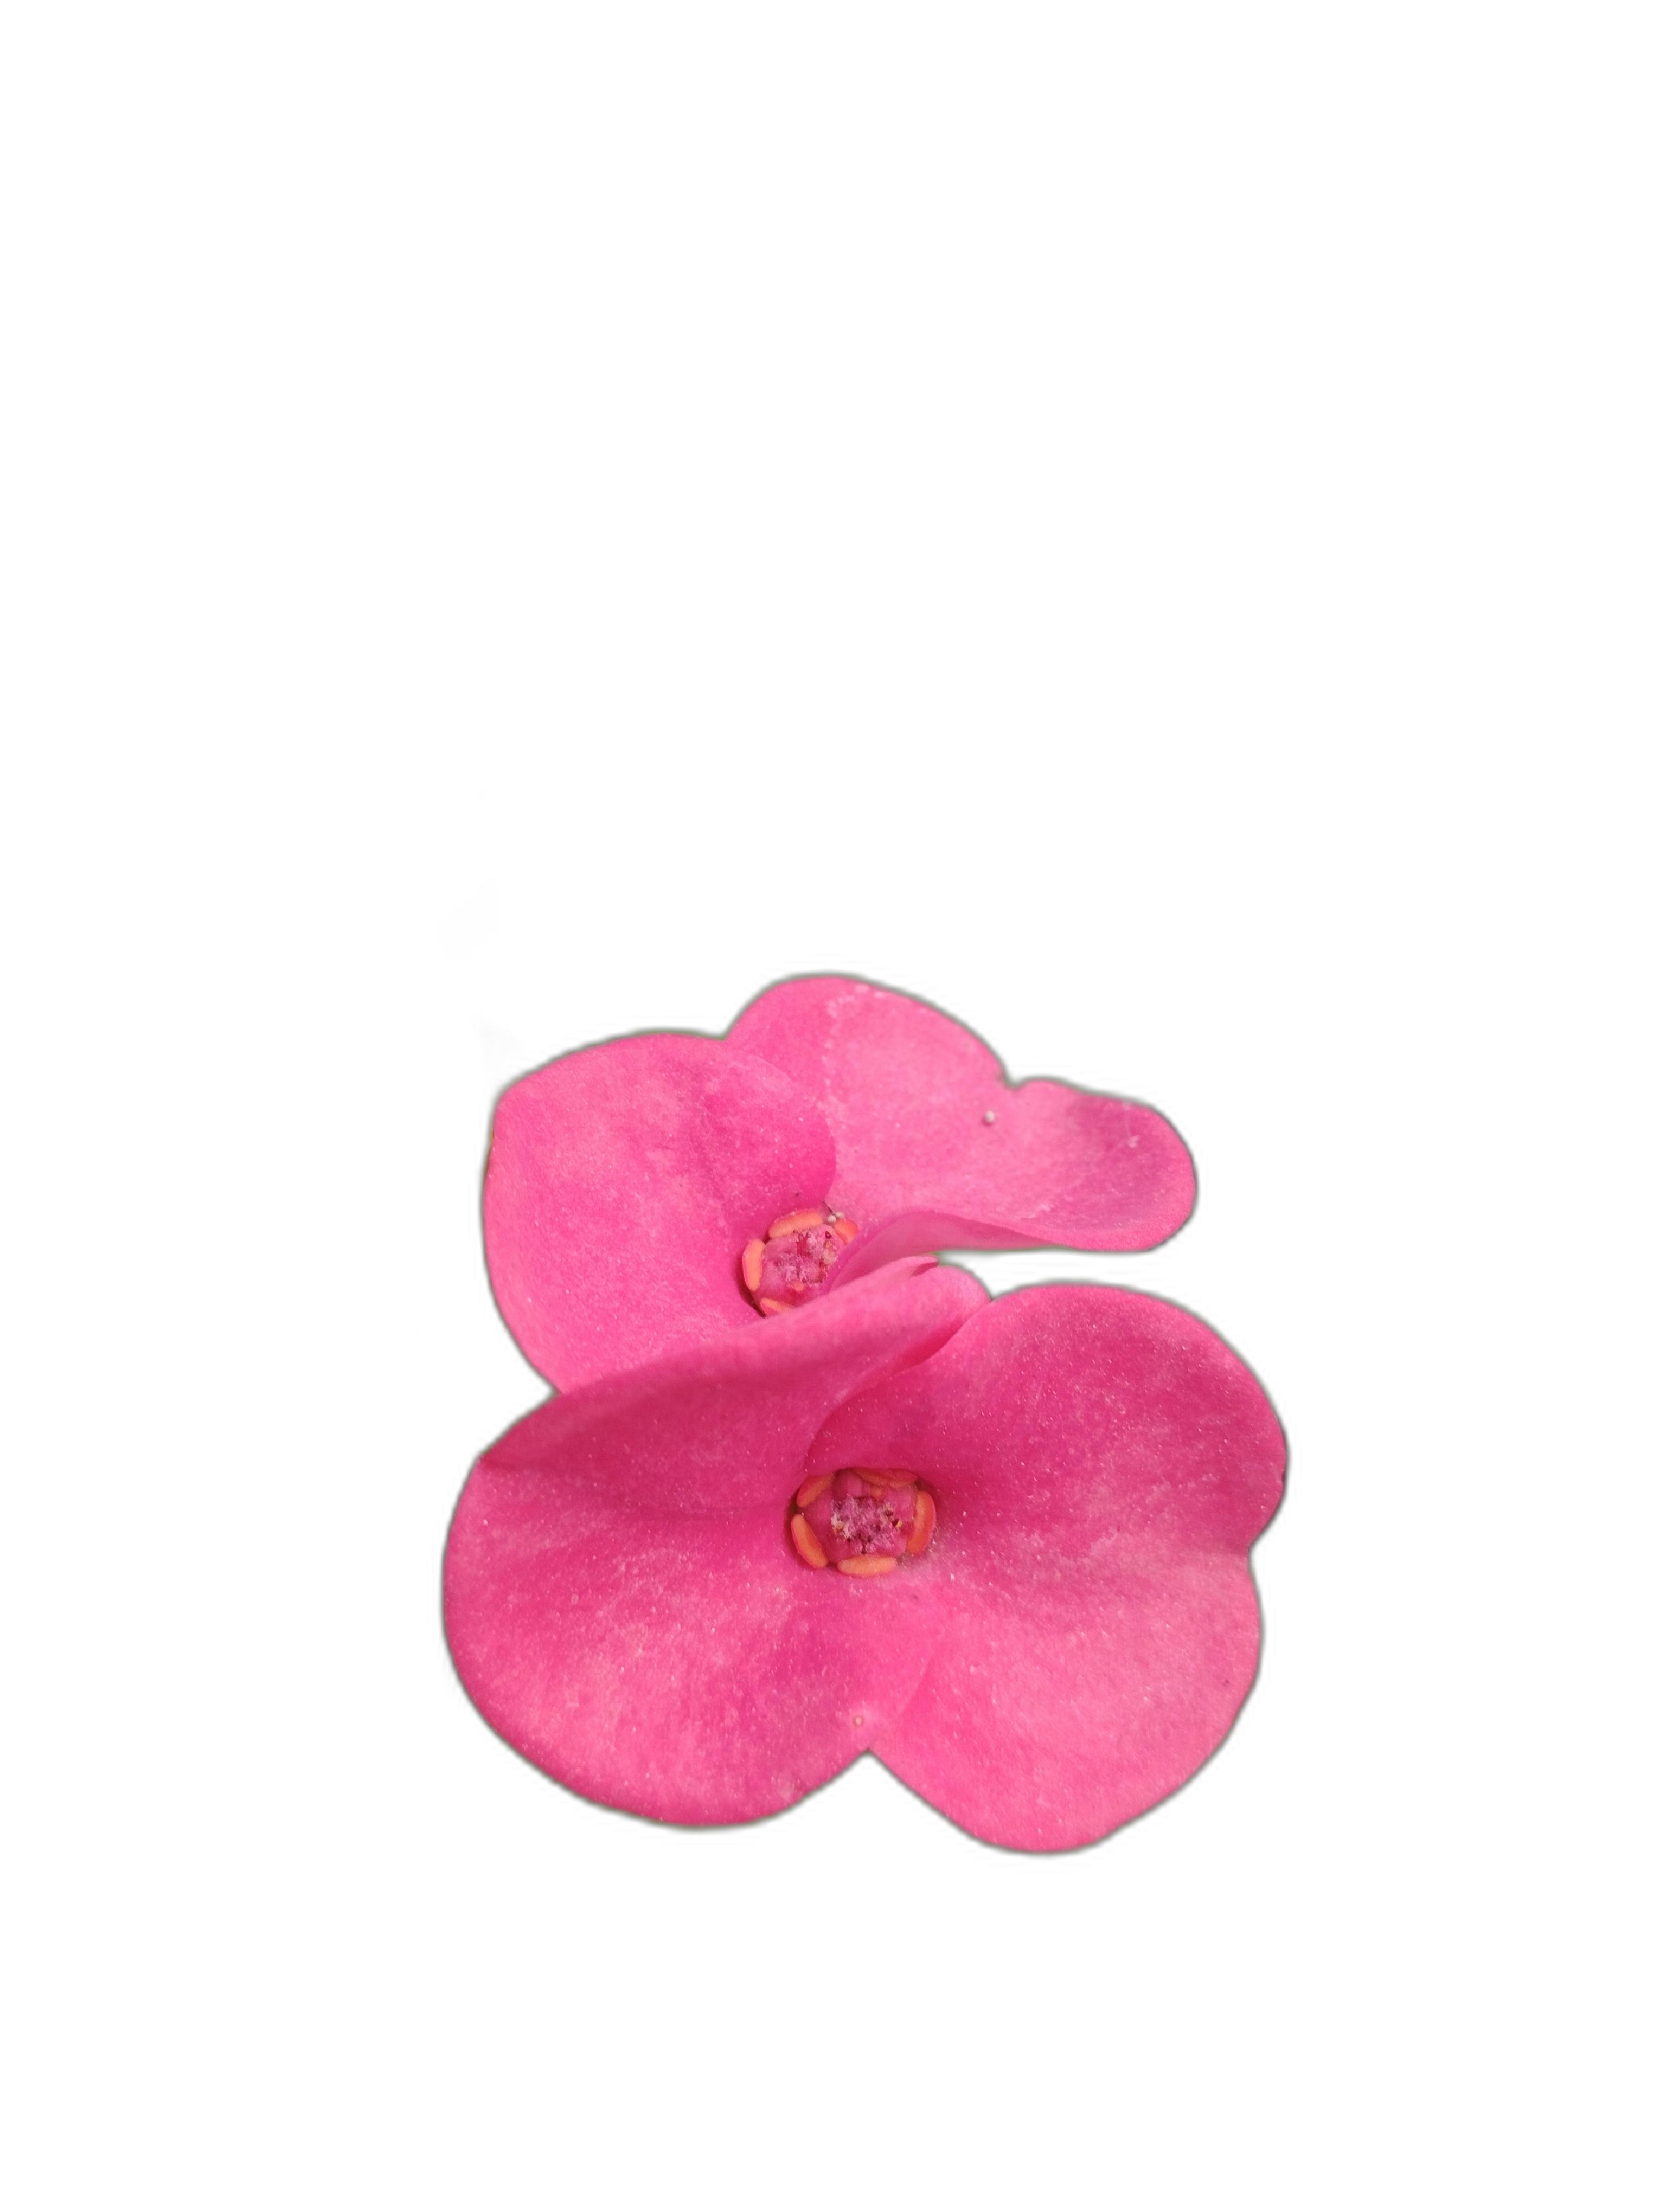
Label: Crown of thorns